Misty Stone

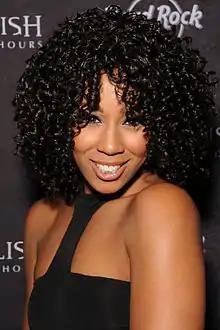
Stone at the AVN Awards show in Las Vegas, Nevada in 2014

Misty Stone is an American pornographic actress and nude model. She was the "Penthouse" Pet of the Month for December 2014.